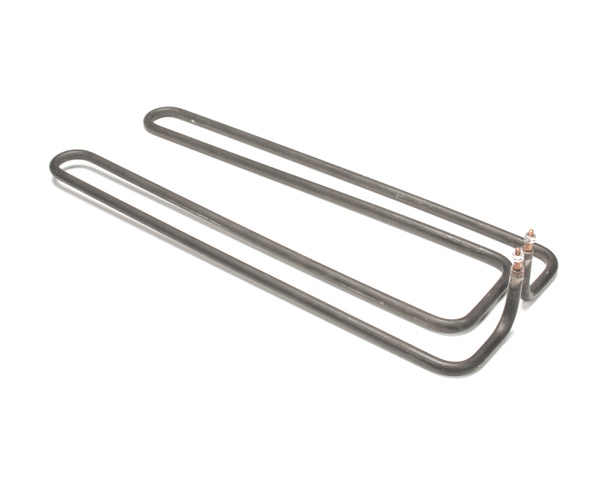
G01826-3
Brand: GARLAND PARTS
GL G01826-3 PART # HAS CHANGED - USE CKG01826-3
Category: Home & Garden > Kitchen & Dining > Kitchen Appliance Accessories > Fondue Set Accessories > Fondue Forks